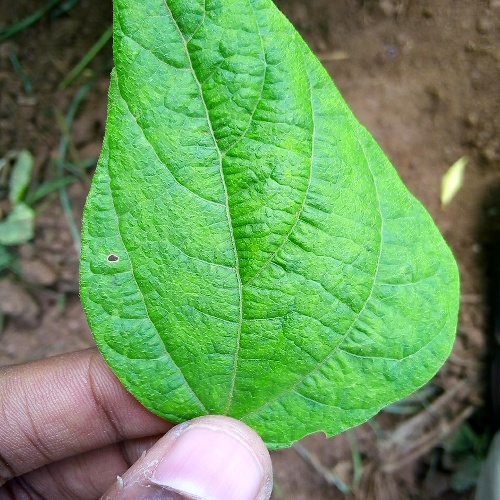
Leaf condition: healthy